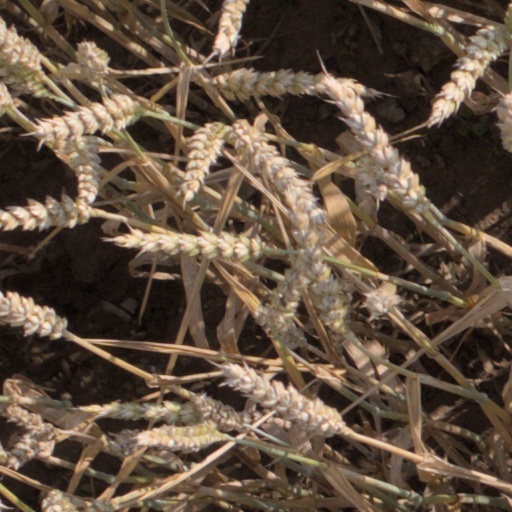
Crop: wheat